Harwich

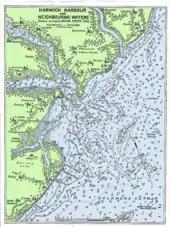
An 1804 chart of Harwich from a survey by Graeme Spence

In 885 the River Stour north of the town was the location for the two battles that took place on the river.